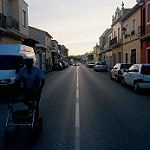
Label: buildings